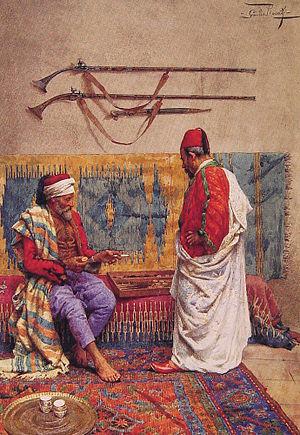
Jeu de tables est une appellation générique donnée à un ensemble de jeux de société pratiqués simultanément par deux joueurs avec un matériel spécifique consistant en un tablier de 24 cases en forme de triangles, de palets en guise de pions appelés « dames » et de dés à six faces.